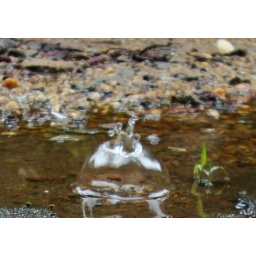
A raindrop falling in to a small water puddle on the ground